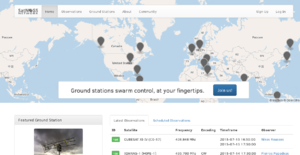
Le projet SatNOGS est un ensemble de logiciels et matériels visant à créer un réseau de stations terriennes open source.